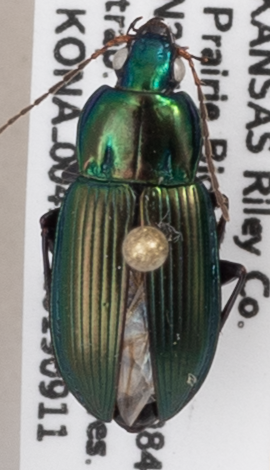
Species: Poecilus chalcites
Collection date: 2019-09-11
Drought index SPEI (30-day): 1.498
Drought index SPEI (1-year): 1.69
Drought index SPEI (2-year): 1.029